Sick Mother Fakers

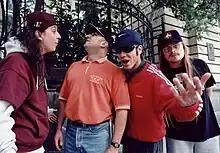
Sick Mother Fakers in 1998

Due to the political situation in the country, the band did not perform live, but they wrote material for their debut album. "Dalje nećeŠ moći... plati pa ćeš proći!" (You Are not Going further... Pay and You'll Come Through) featured the rerecorded versions of the songs which appeared on the demo and fifteen new songs. The album was recorded in early August 1994 in the Focus Studio for about thirty hours and was released by ITV Melomarket in 1995. The band demonstrated inspiration by Slobodan Šijan's movies "Who's That Singing Over There" and "The Marathon Family" in the songs "Dalje nećes moći...", "Daj pare" ("Give the Money"), "Đenka", "Opljačkani smo" ("We Have Been Robbed") and "Vozi, Miško" ("Drive, Miško"), featuring the "Who's That Singing Over There" theme. The political and social situation in the country was described in the songs "Vreme krize" ("Chrisis Times"), "Bus", "'Oću moju platu" ("I Want My Salary"), and others. The album also featured a hardcore punk/turbo-folk cover of the Suicidal Tendencies song "I Saw Your Mommy". A promotional video was recorded for the track "Cvikam žicu" ("I'm Cutting the Wire").